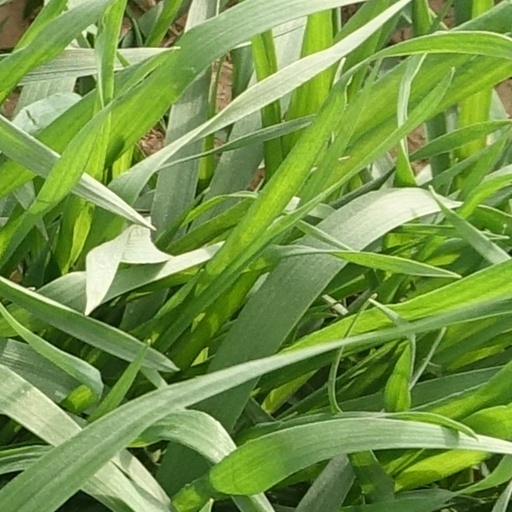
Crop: wheat